Lacthosa

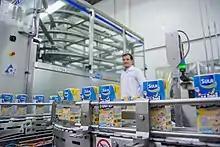
Sula Milkshakes Dairy Production Plant

Lacthosa was established by Honduran entrepreneur Schucry Kafie in 1992. The company constructed a plant in San Pedro Sula, Honduras, in March 1992. In the mid-1990s, the company positioned its "Sula" brand for sales in Guatemala and El Salvador, and in September 2001, Lacthosa entered the U.S. market after receiving an export permit from the U.S. Food and Drug Administration. A 1998 report from the Office of the First Lady of Honduras noted Lacthosa had donated thirty-thousand glasses worth of milk to Honduran schools that year to insure that students received adequate nutrition.